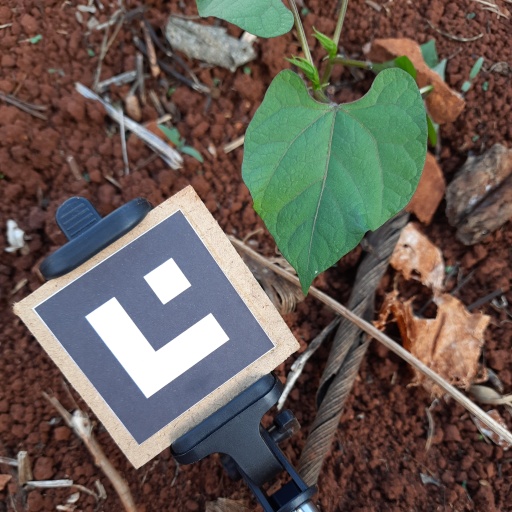
Observations: wavy surface, no eating holes, under shade